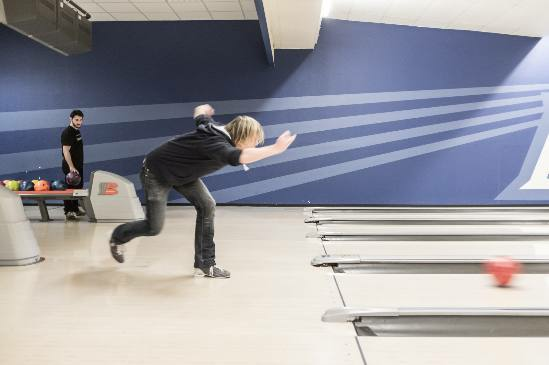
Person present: No